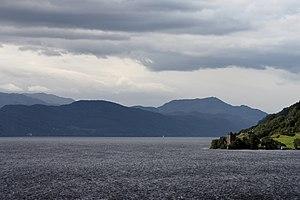
Le Loch Ness et le Château d'Urquhart.